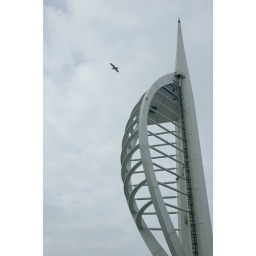
According to the guide on my harbor tour, this tower went WAY over budget and the glass elevators don't work